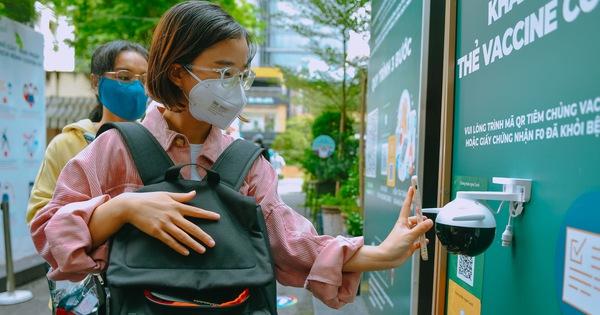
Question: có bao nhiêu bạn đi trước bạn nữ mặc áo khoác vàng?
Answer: có một bạn nữ đi trước bạn nữ mặc áo khoác vàng